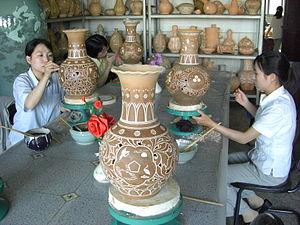
L'atelier Mansudae est une fabrique d’œuvres d'art située à Pyongyang, dans l'arrondissement de P'yŏngch'ŏn, en Corée du Nord. Fondé en 1959, c'est l'un des plus grands centres de production artistique au monde, étalé sur une superficie de plus de 120 000 mètres carrés. Le studio emploie environ 4 000 personnes, dont 1 000 artistes issus des meilleures académies de Corée du Nord. La plupart de ses artistes sont diplômés de l'université de Pyongyang. Ils ne reçoivent pas de bénéfices de leurs œuvres car tous les profits sont reversés à l'État. L'atelier comprend 13 sections, comme celles pour la xylographie, le dessin au fusain, la céramique, et la broderie, entre autres. Il a produit de nombreux monuments parmi les plus importants de Corée du Nord, comme le Monument à la fondation du parti du travail de Corée, la statue de Chollima, et les statues en bronze du Grand monument Mansudae. Sa division commerciale étrangère est connue sous le nom de groupe de sociétés de projets à l'étranger Mansudae, qui est à l'origine en 2014 de divers monuments dans 18 pays africains et asiatiques. Toutes les images de la famille Kim sont produites par l'atelier Mansudae.